Bennett Island

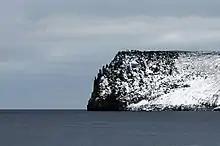
A headland on Bennett Island

Bennett Island consists of Early Paleozoic, late Cretaceous, Pliocene, and Quaternary sedimentary and igneous rocks. The oldest rocks outcropping on Bennett island are moderately tilted marine Cambrian to Ordovician sedimentary rocks. They consist of an approximately thick sequence of argillites with minor amounts of siltstone, and limestone that contain Middle Cambrian trilobites and of Ordovician argillites, siltstones, and quartz sandstones that contain graptolites. These Paleozoic rocks are overlain by Late Cretacecous coal-bearing argillites and quartzite-like sandstones and basaltic lava and tuff with lenses of tuffaceous argillite. The Late Cretaceous strata is overlain by basaltic lavas ranging in age from Pliocene to Quaternary. The Quaternary volcanic rocks form volcanic cones.